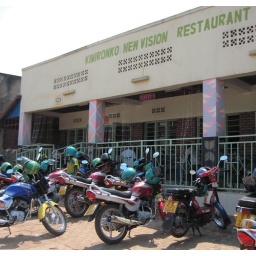
Biker bar near kathy's house